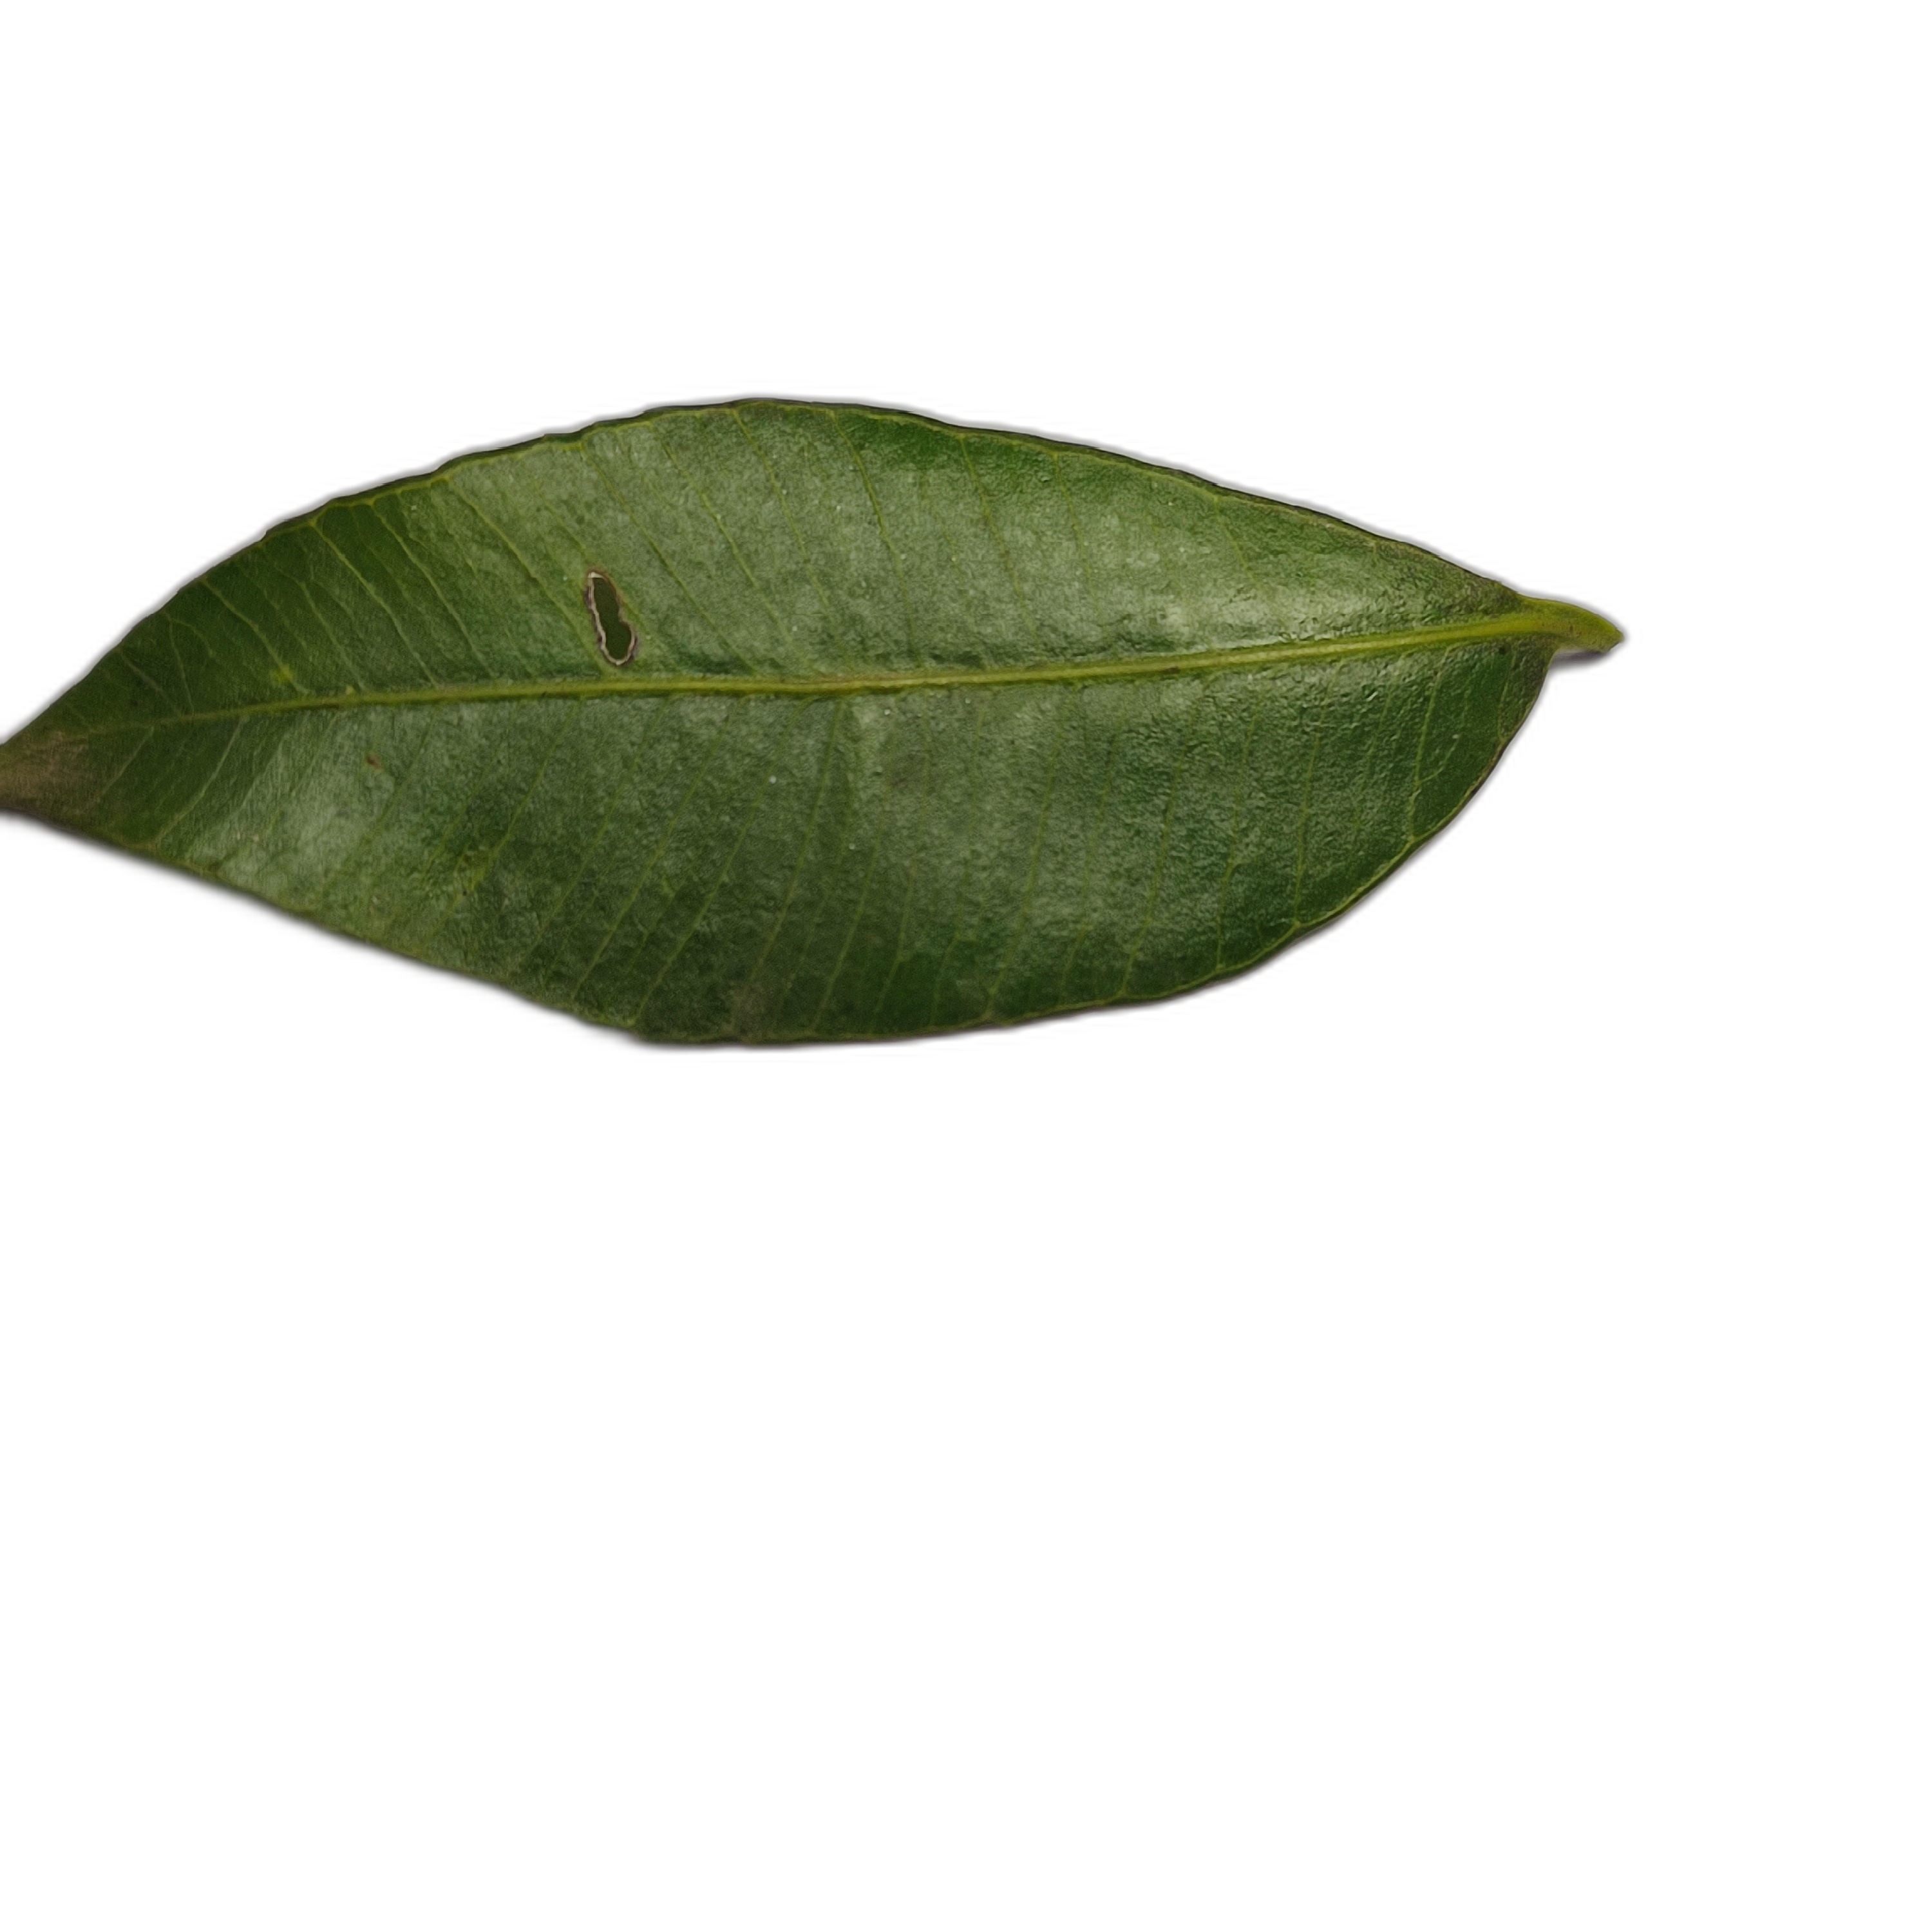
Label: healthy